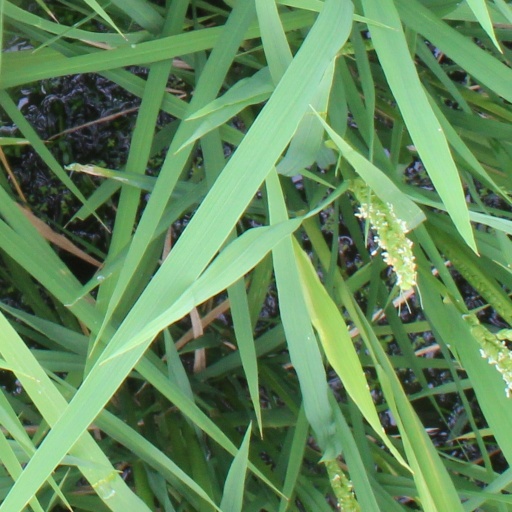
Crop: rice